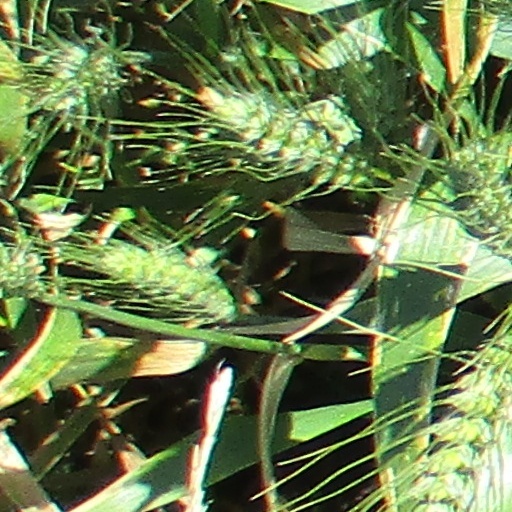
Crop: wheat